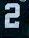
Number: 2